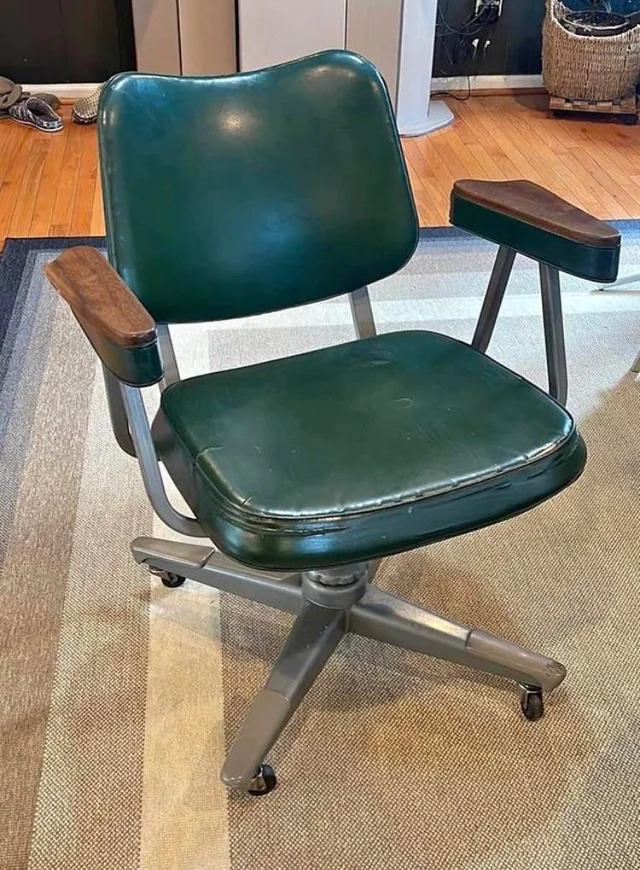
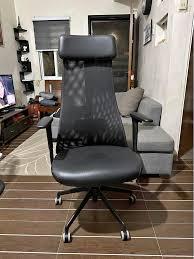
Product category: items_chair
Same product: no